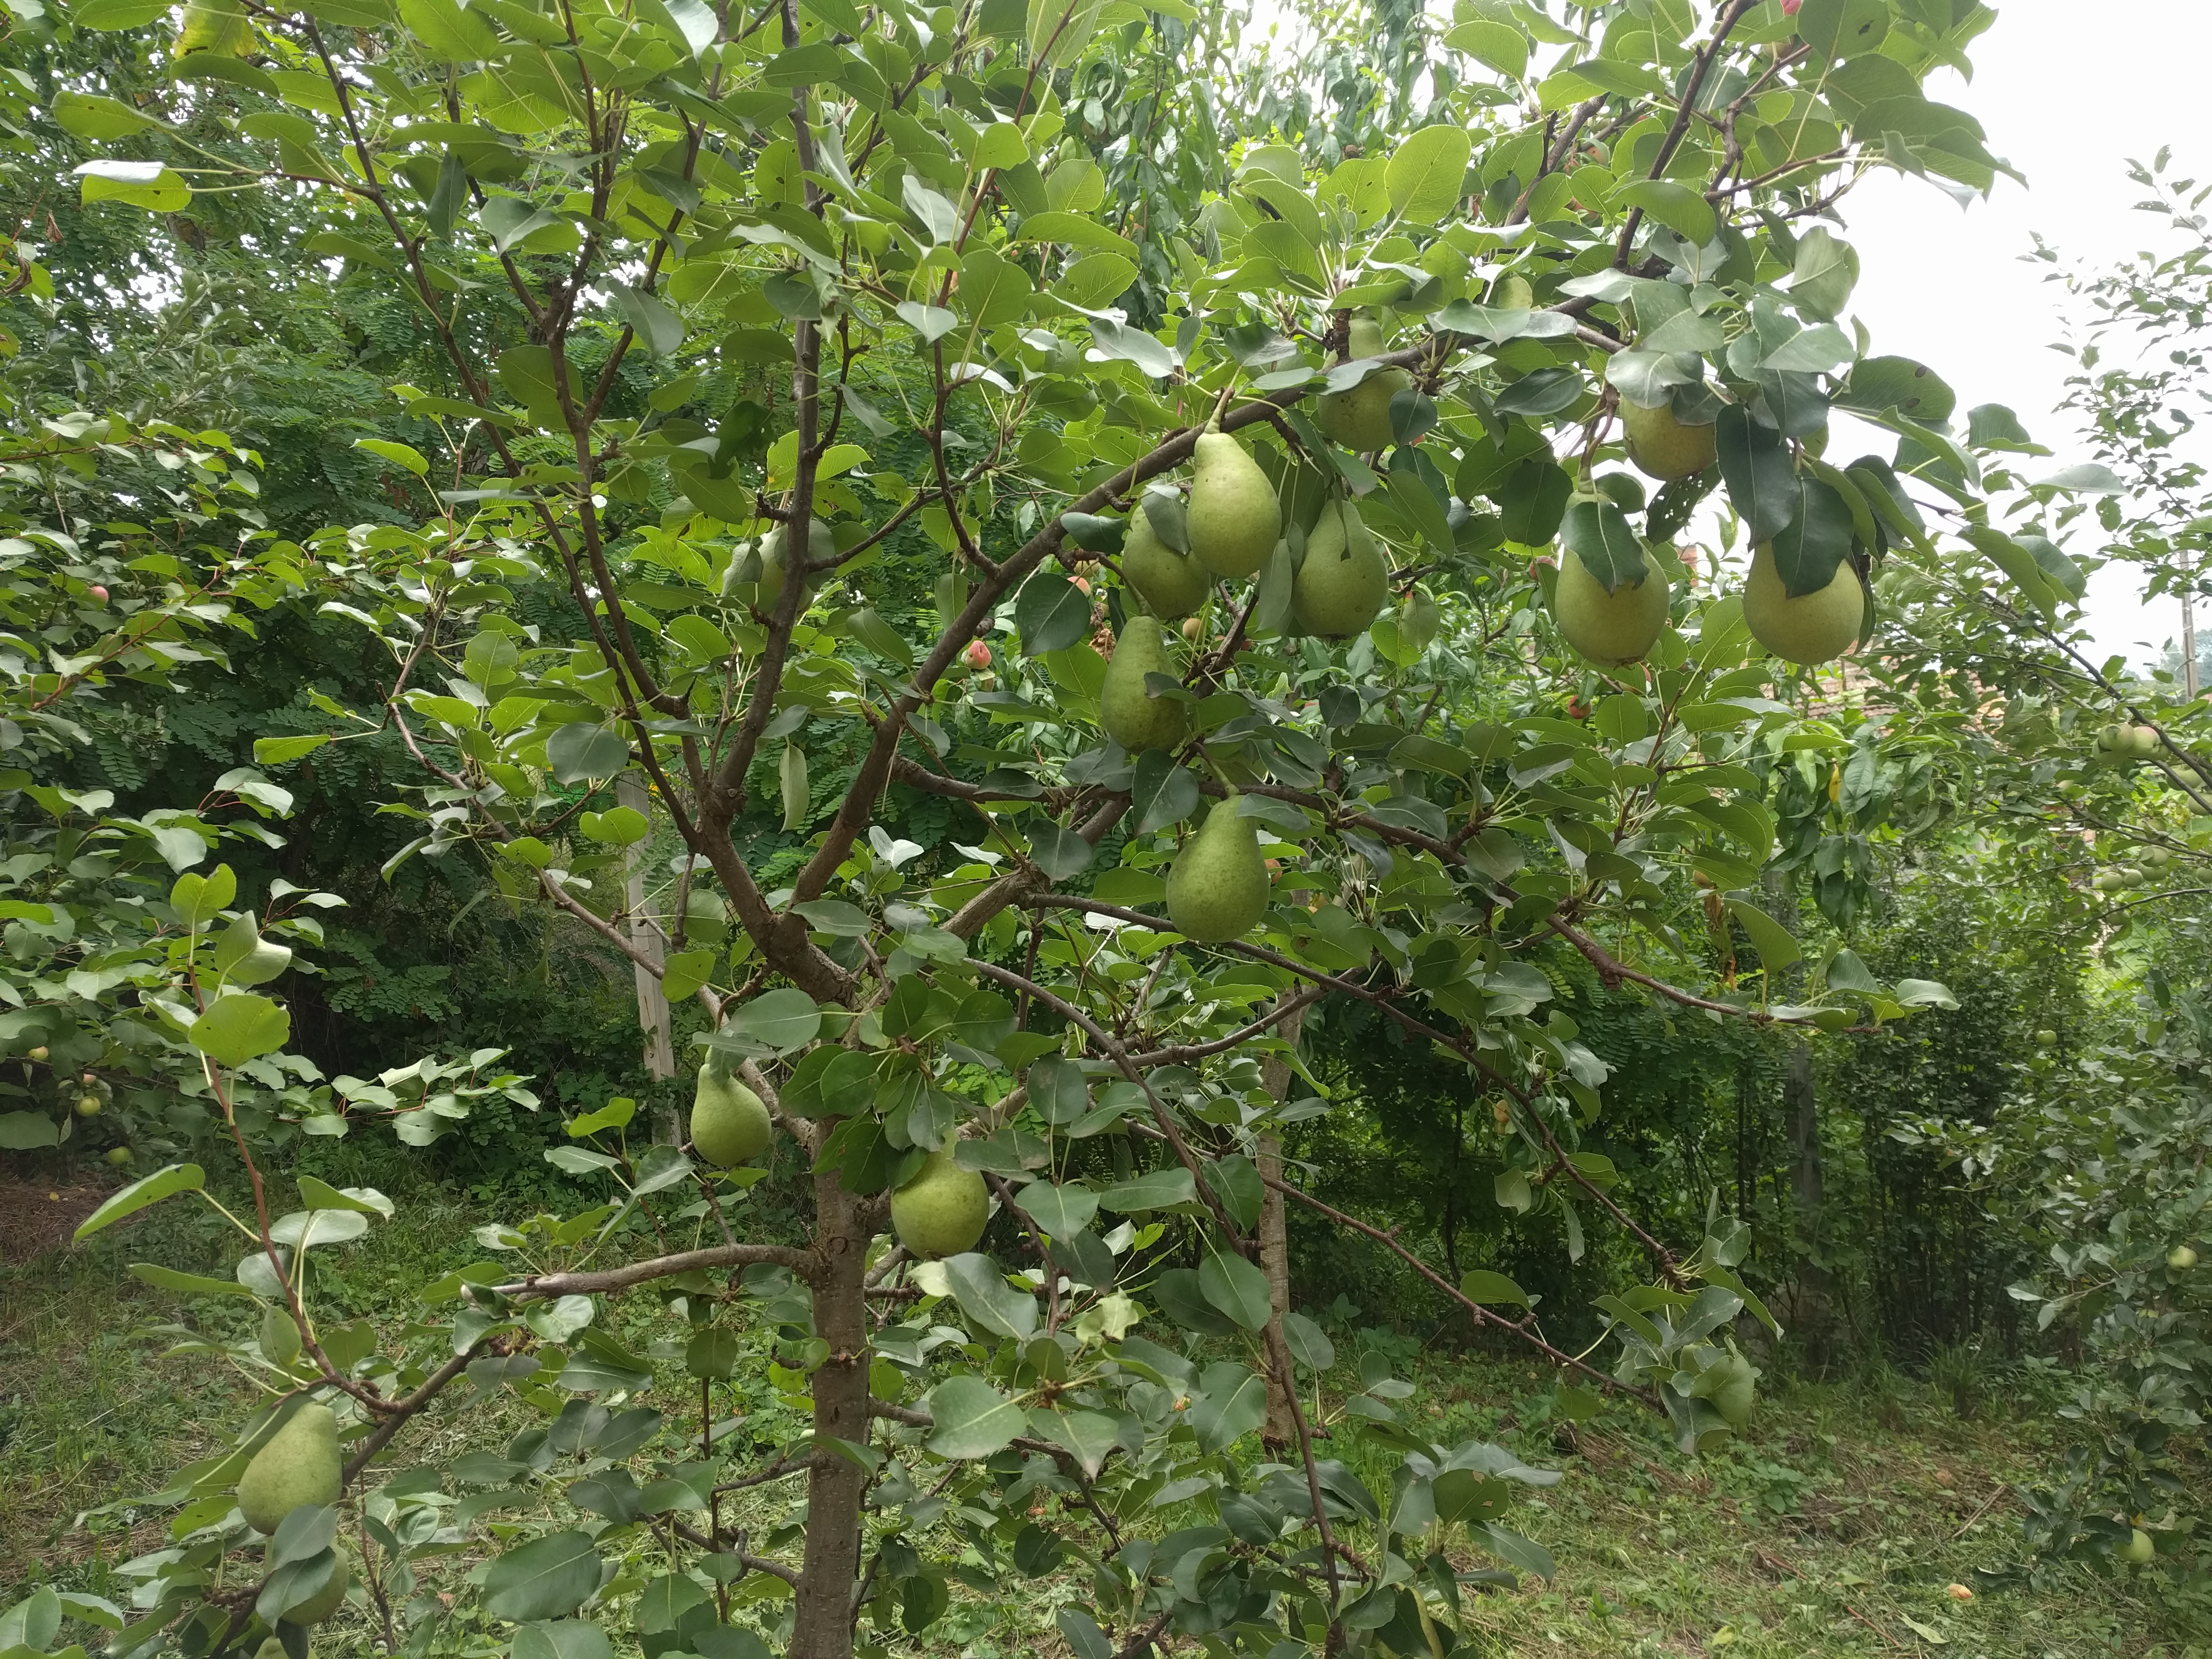
Label: generalcompost